Pusat Bandar, Brunei

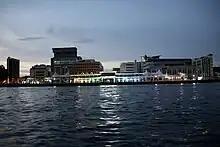
Night view of the Brunei Energy Hub and Royal Wharf from the Brunei River

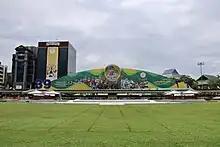
Taman Haji Sir Muda Omar Ali Saifuddien

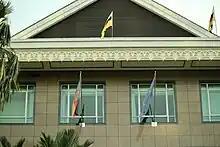
Flags of Germany and the European Union on the Yayasan Sultan Haji Hassanal Bolkiah Complex

There are several government institutions which have their headquarters in the city centre, including: